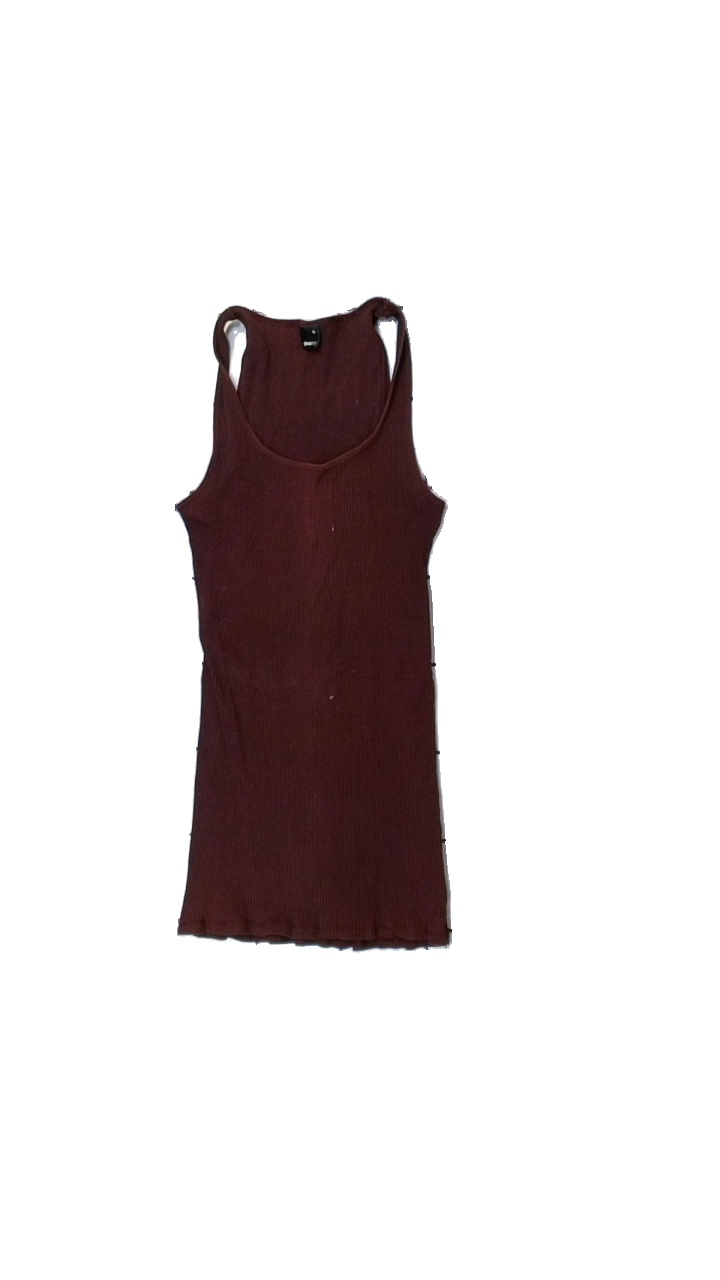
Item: Tank Top (Ladies)
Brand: Gina Tricot
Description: lila linne, urtvättad
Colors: Purple
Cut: Regular
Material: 100% cotton
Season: Summer
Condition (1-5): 2
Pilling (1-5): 2
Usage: Export
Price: <50